History of Albany, New York

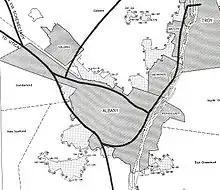
Black and white map shows the boundaries of Albany and surrounding municipalities, crossed with dark black lines representing planned interstate highways.

Another major project of the 1960s and 1970s was Interstate 787 and the South Mall Arterial, part of massive highway building across the country in this period. Construction began in the early 1960s. As happened in other places, the highway project had the adverse effect of cutting off the city from the Hudson River, which was the basis of its settlement. Corning has been called shortsighted for his failure to use the waterfront as an attraction for the city. He could have used his influence to change the location of I-787, which cuts the city off from "its whole "raison d'être"".